List of artworks in the collection of the Royal Society of Chemistry

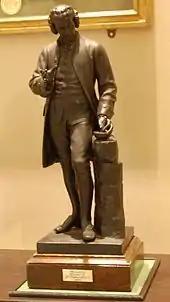
Priestley statuette – Burlington House

Raised on an oak plinth is a plaster, full-length figure of Joseph Priestley holding in his hands mortar and pestle, signed and inscribed "Esher" and dated 1874. Another inscription confirms that the statue was presented in 1920 by Mrs Bedford McNeill, as stated in the "Journal and Proceedings of the Institute of Chemists of Great Britain and Ireland" of that year: